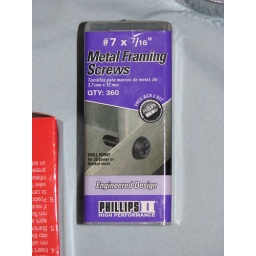
To be mounted in an older mountain bike tire to make it ice-worthy.